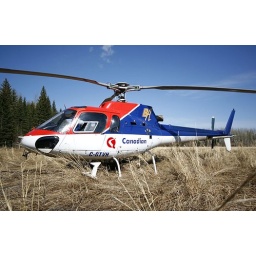
We landed near a lake to collect water samples to test the effect from the surrounding oil and gas fields.